Field hockey at the 1908 Summer Olympics

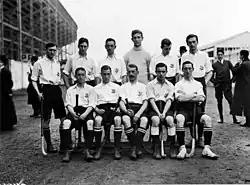
England team, Gold Medal

Given both France and Germany had lost in the first round, this extra match was a "de facto" fifth and sixth place playoff match, though the official report makes no mention of this.